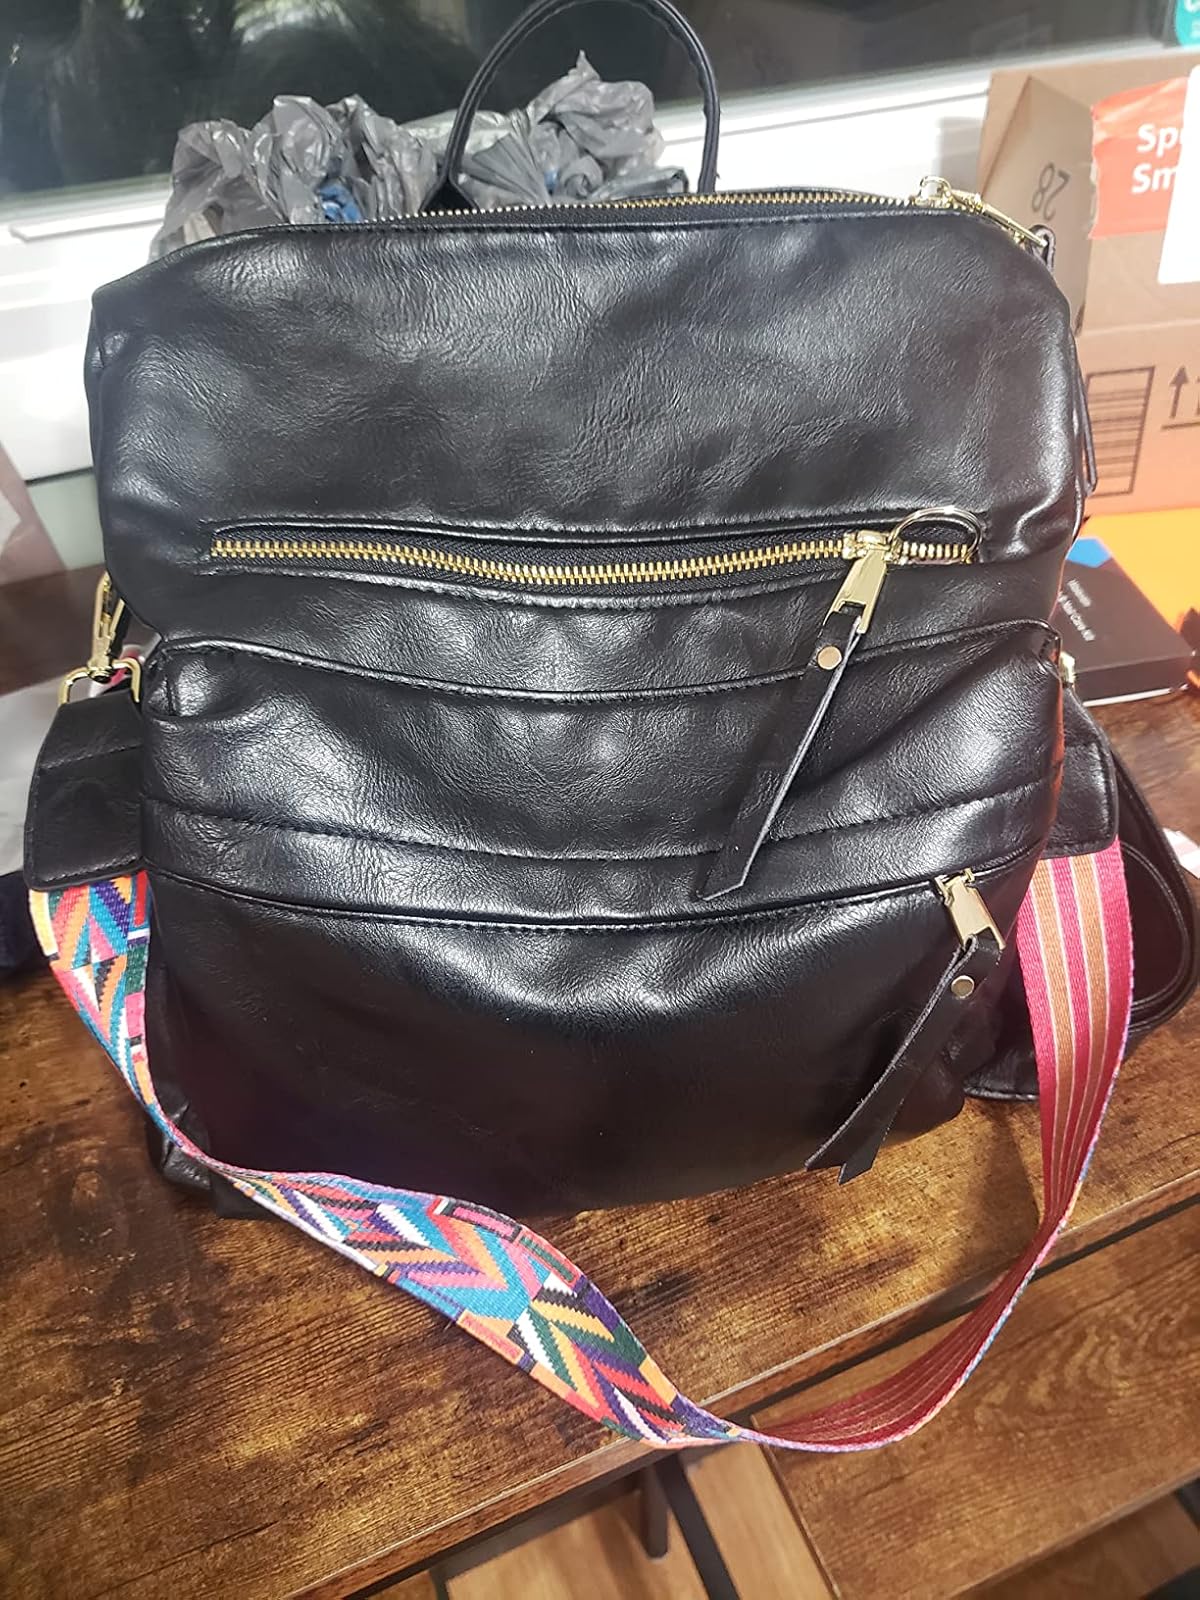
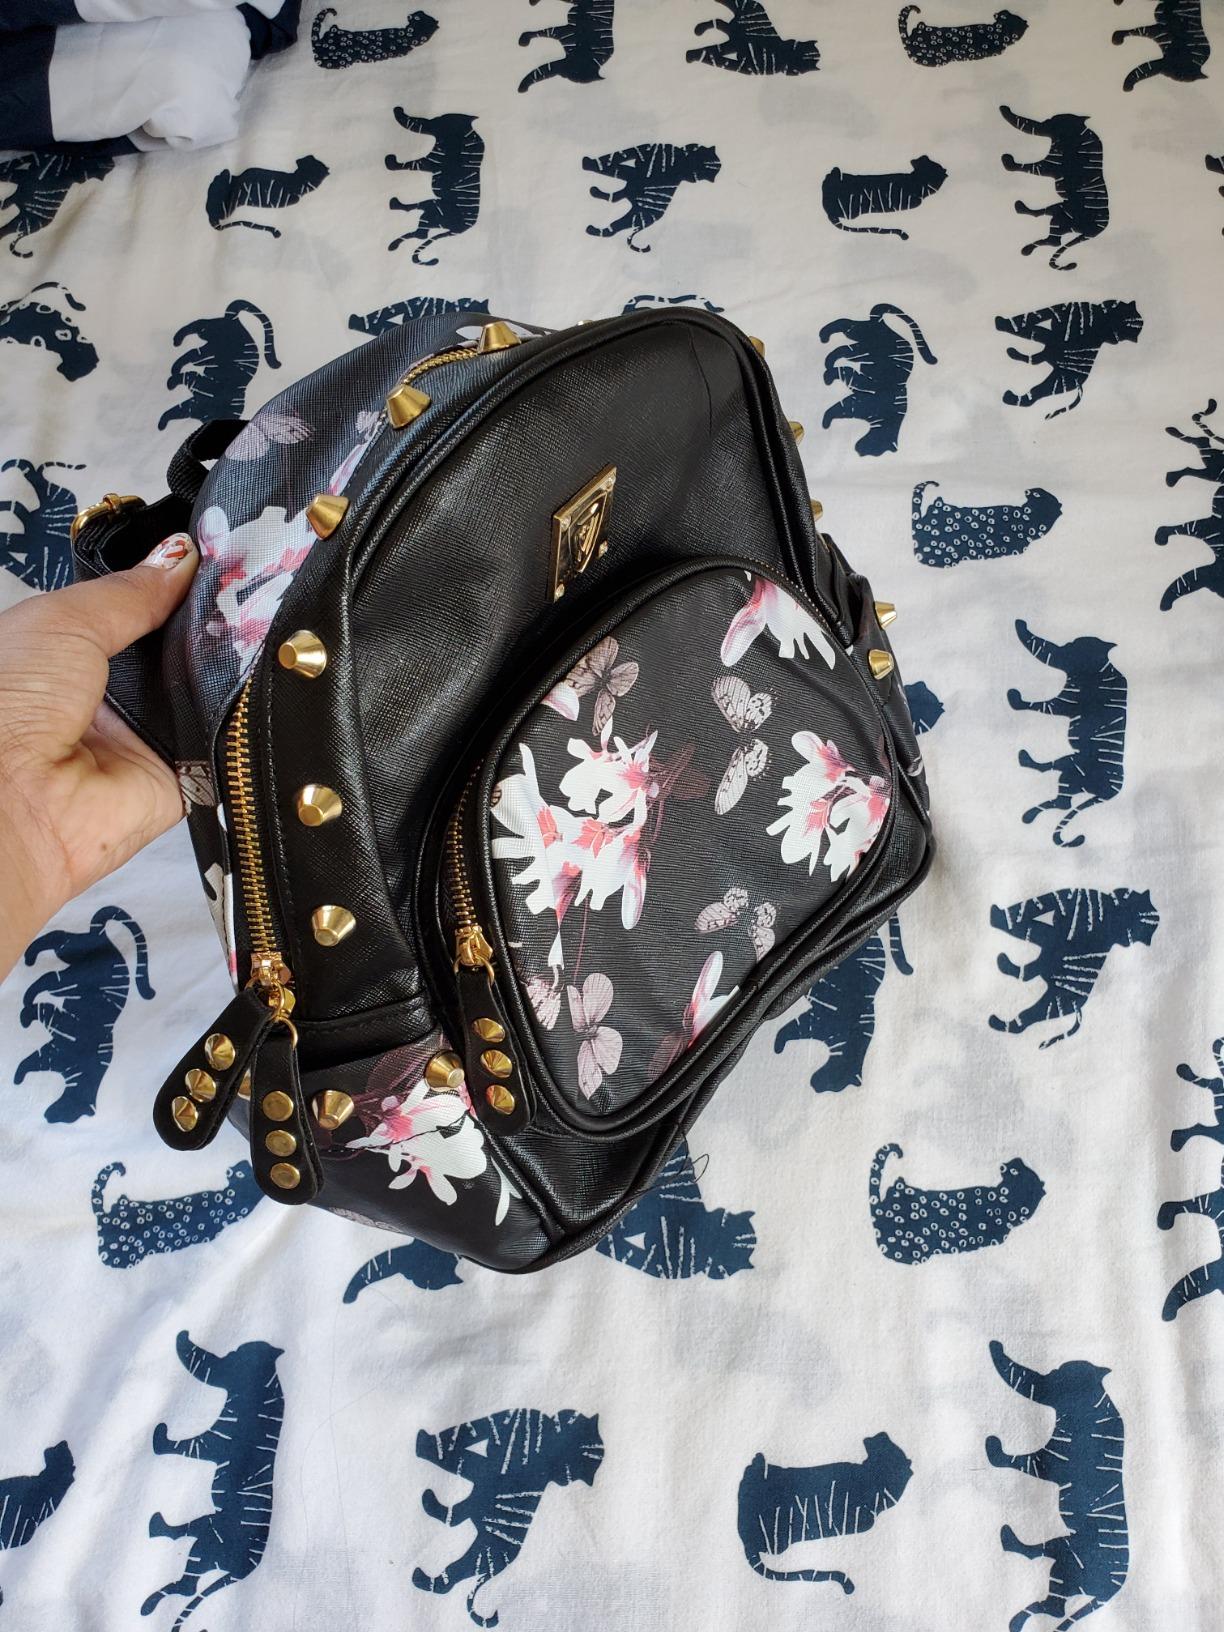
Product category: accessories_handbag
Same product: no